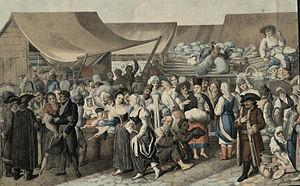
Joseph Lanzedelly der ältere parfois orthographié « Josef Lanzedelli » est un graveur, un lithographe et un portraitiste autrichien.